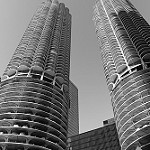
Label: B & W